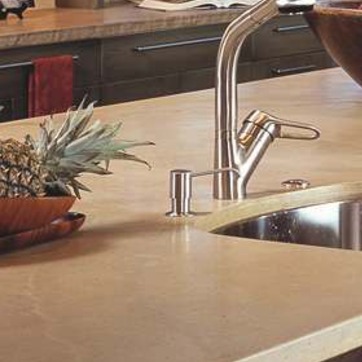
Material: metal